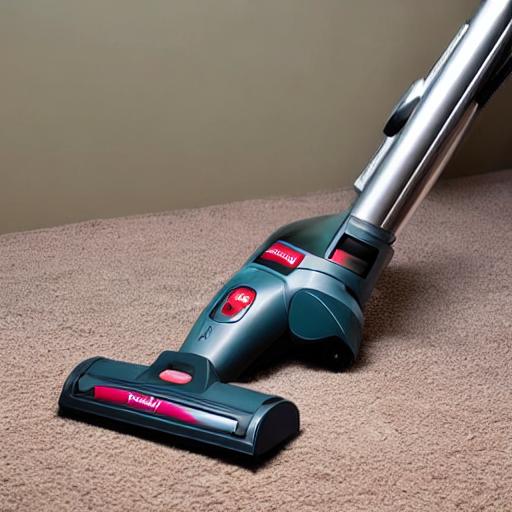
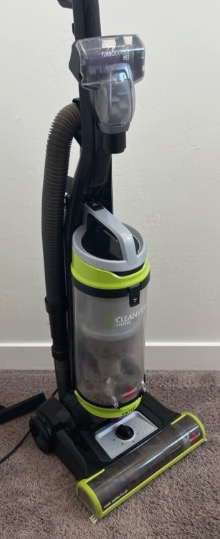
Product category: items_vacuum
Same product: no